Free State Gold Rush

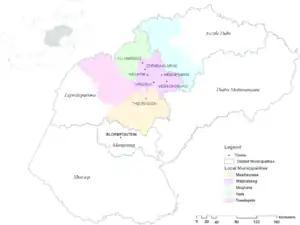
Location of the Free State Goldfields in 2022.

After the Second World War various mining companies flooded Odendaalsrus and within a year over 50 holes were bored. On 16 April 1946 the great discovery was made on the farm Geduld. With the thirteenth hole he had drilled, a drill operator called "Lucky" Hamilton, struck gold at a depth of 1,200 m. The sample from the drill core yielded 62oz of gold per ton of processed ore, making it one of the richest reefs in the world. One of the companies found the hole drilled by Allan Roberts, cleaned it out and drilled deeper striking the same reef a further 122m on.